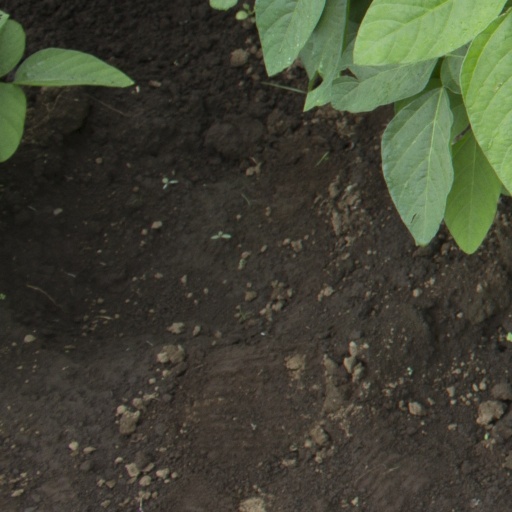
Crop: soybean